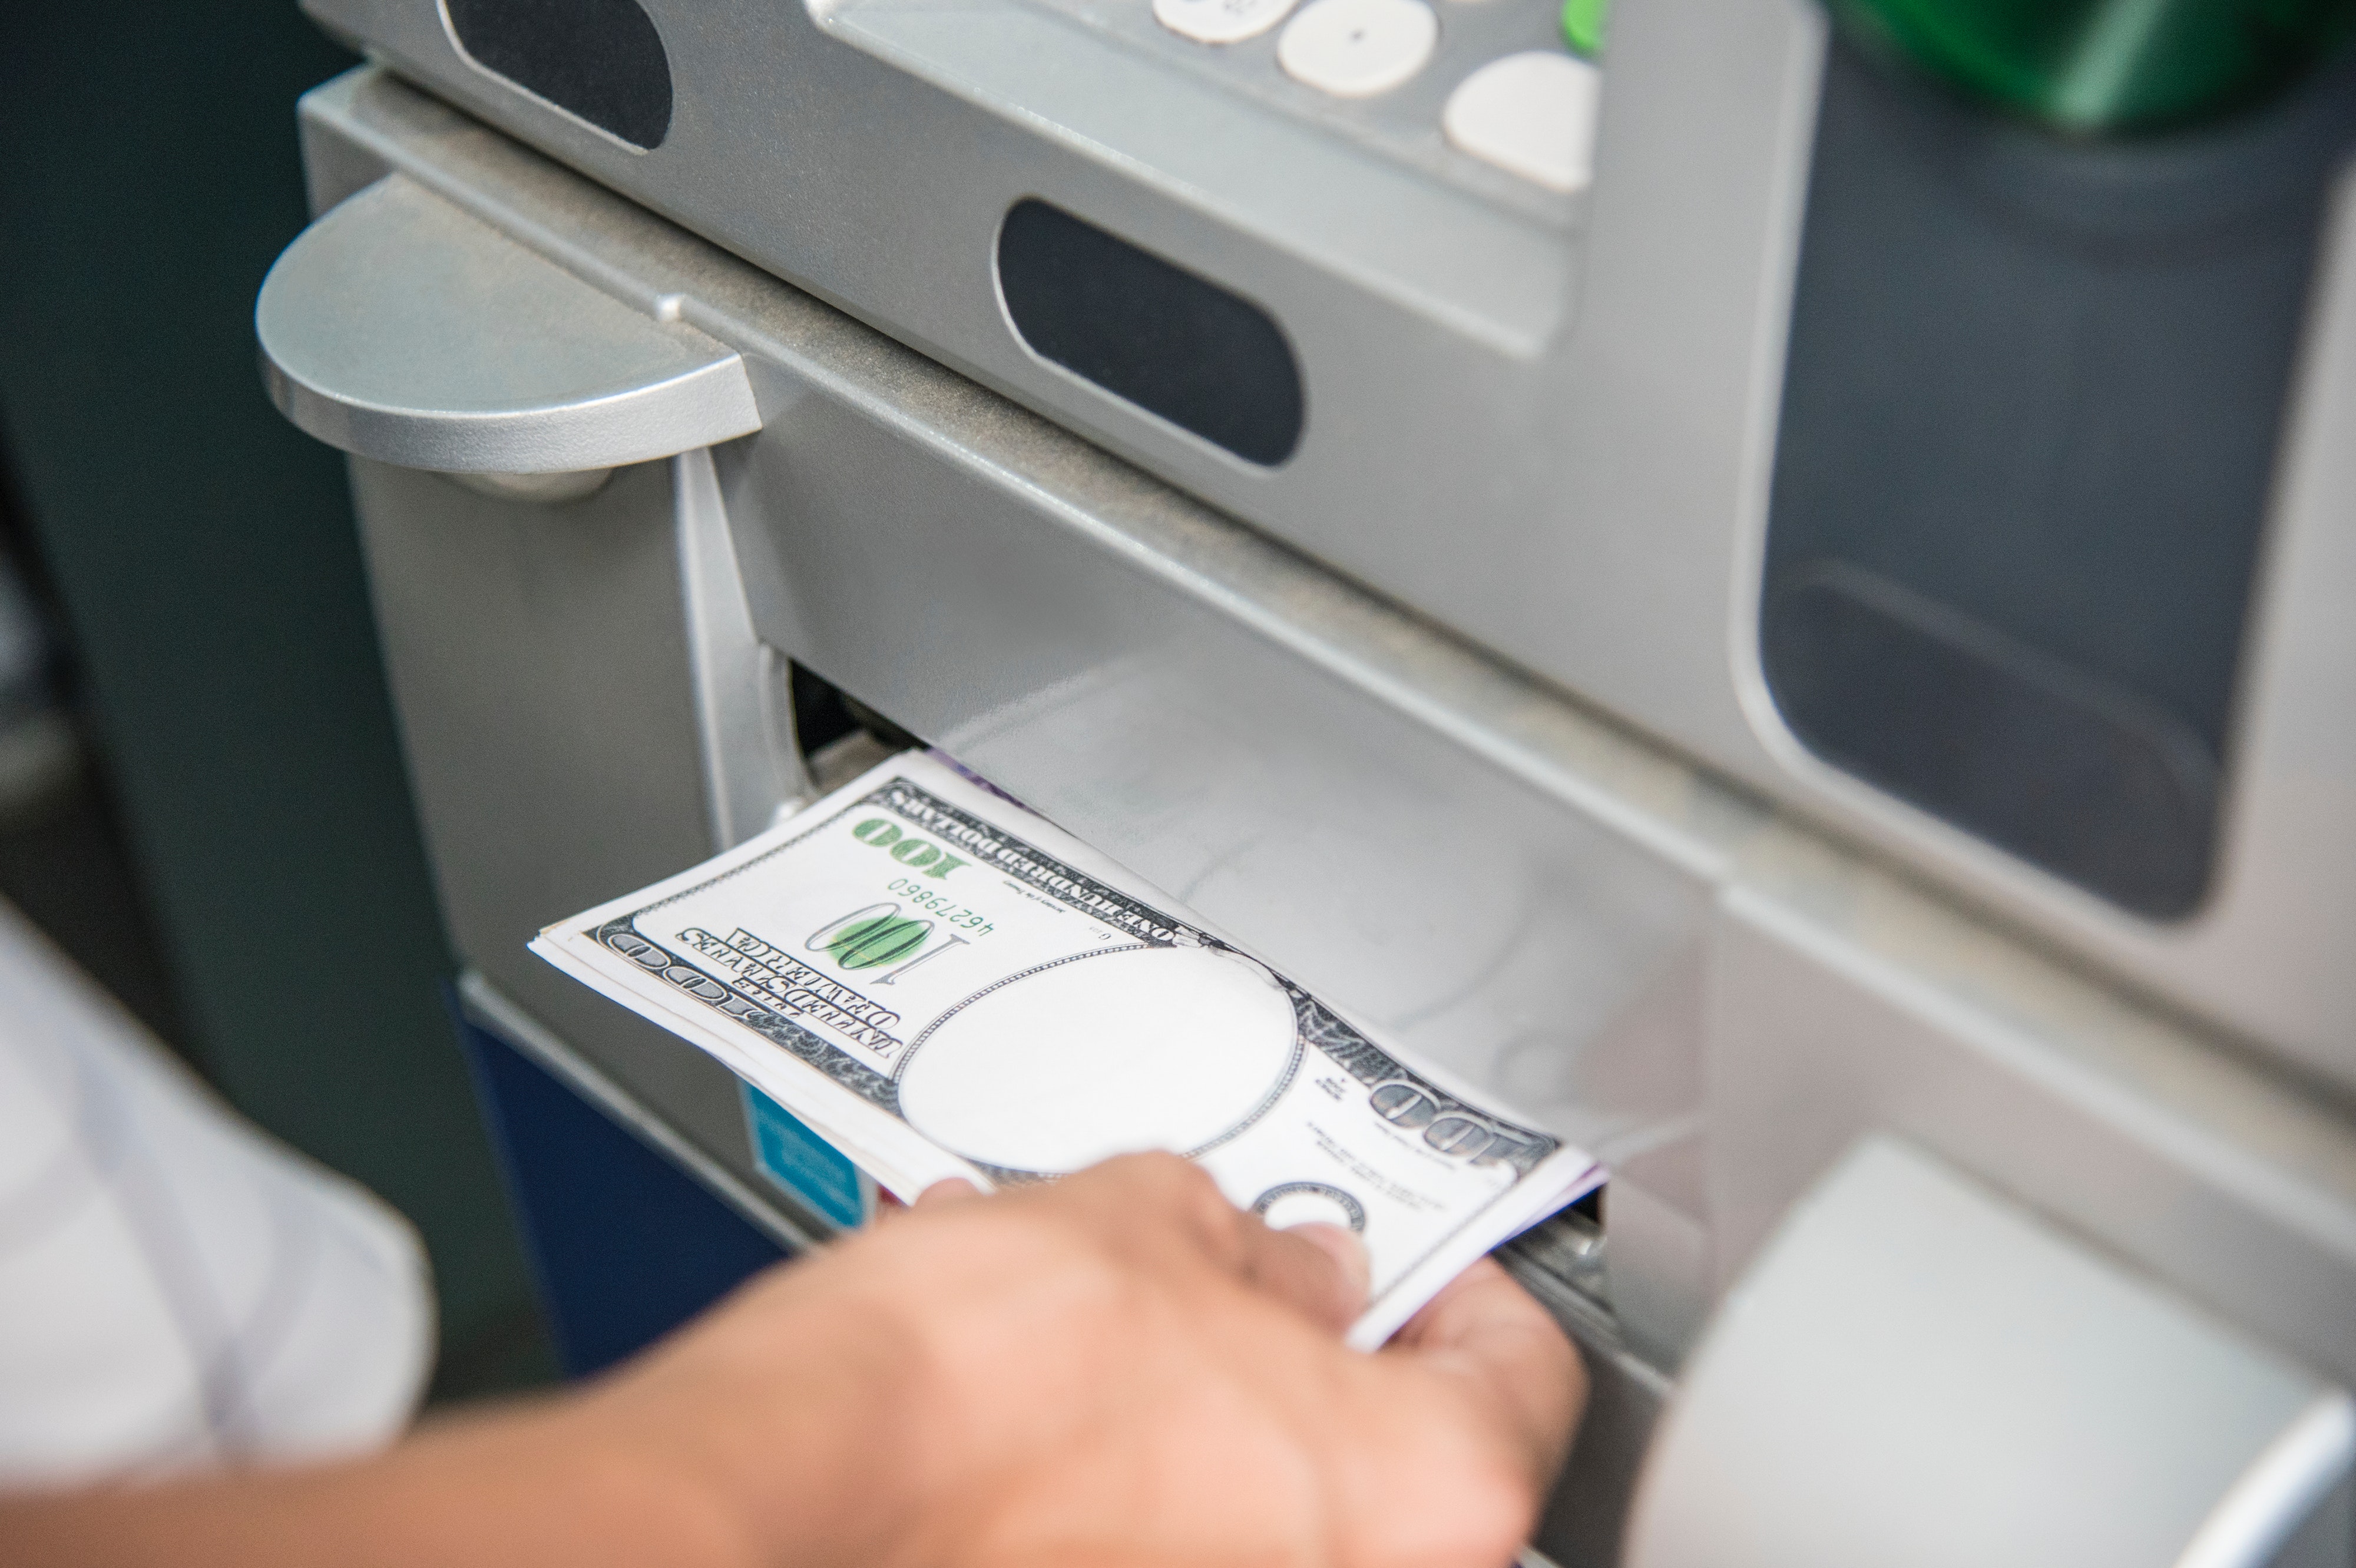
machine